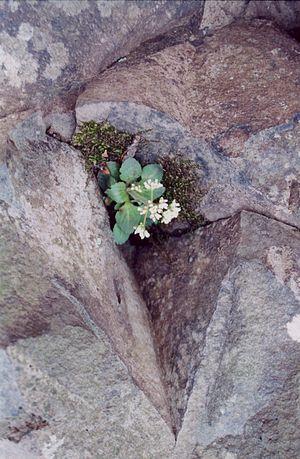
Talcott Mountain est une montagne située au sein de la vallée du Connecticut, au centre de l'État du même nom, et faisant partie de Metacomet Ridge, une longue arête rocheuse des Appalaches qui traverse le Sud de la Nouvelle-Angleterre sur 160 kilomètres de long. Le sommet s'élève à 290 mètres d'altitude en son point le plus élevé. Talcott Mountain est une destination populaire pour la pratique de la randonnée pédestre, réputée pour ses falaises, le panorama qu'elle offre, son microclimat ainsi que sa faune et sa flore variées. Des sites touristiques et naturels tels que ses deux parcs d'États, ses nombreux réservoirs, son centre d'information éducative et surtout Heublein Tower attirent les visiteurs.